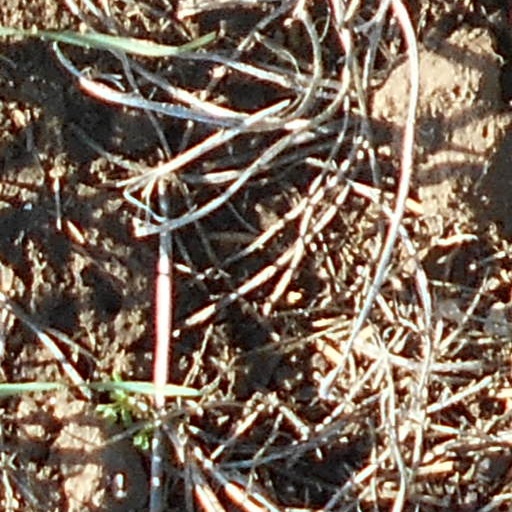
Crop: wheat